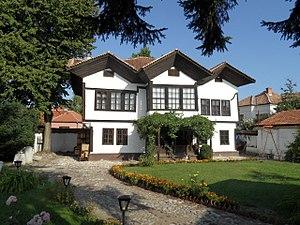
Pirot est une ville et une municipalité de Serbie située dans le district de Pirot. Au recensement de 2011, elle comptait 38 432 habitants et le territoire dont elle est le centre 57 911.
Les monuments culturels d'importance exceptionnelle sont les monuments de Serbie qui possèdent le plus haut degré de protection.
Cet article recense les monuments culturels du district de Pirot en Serbie.